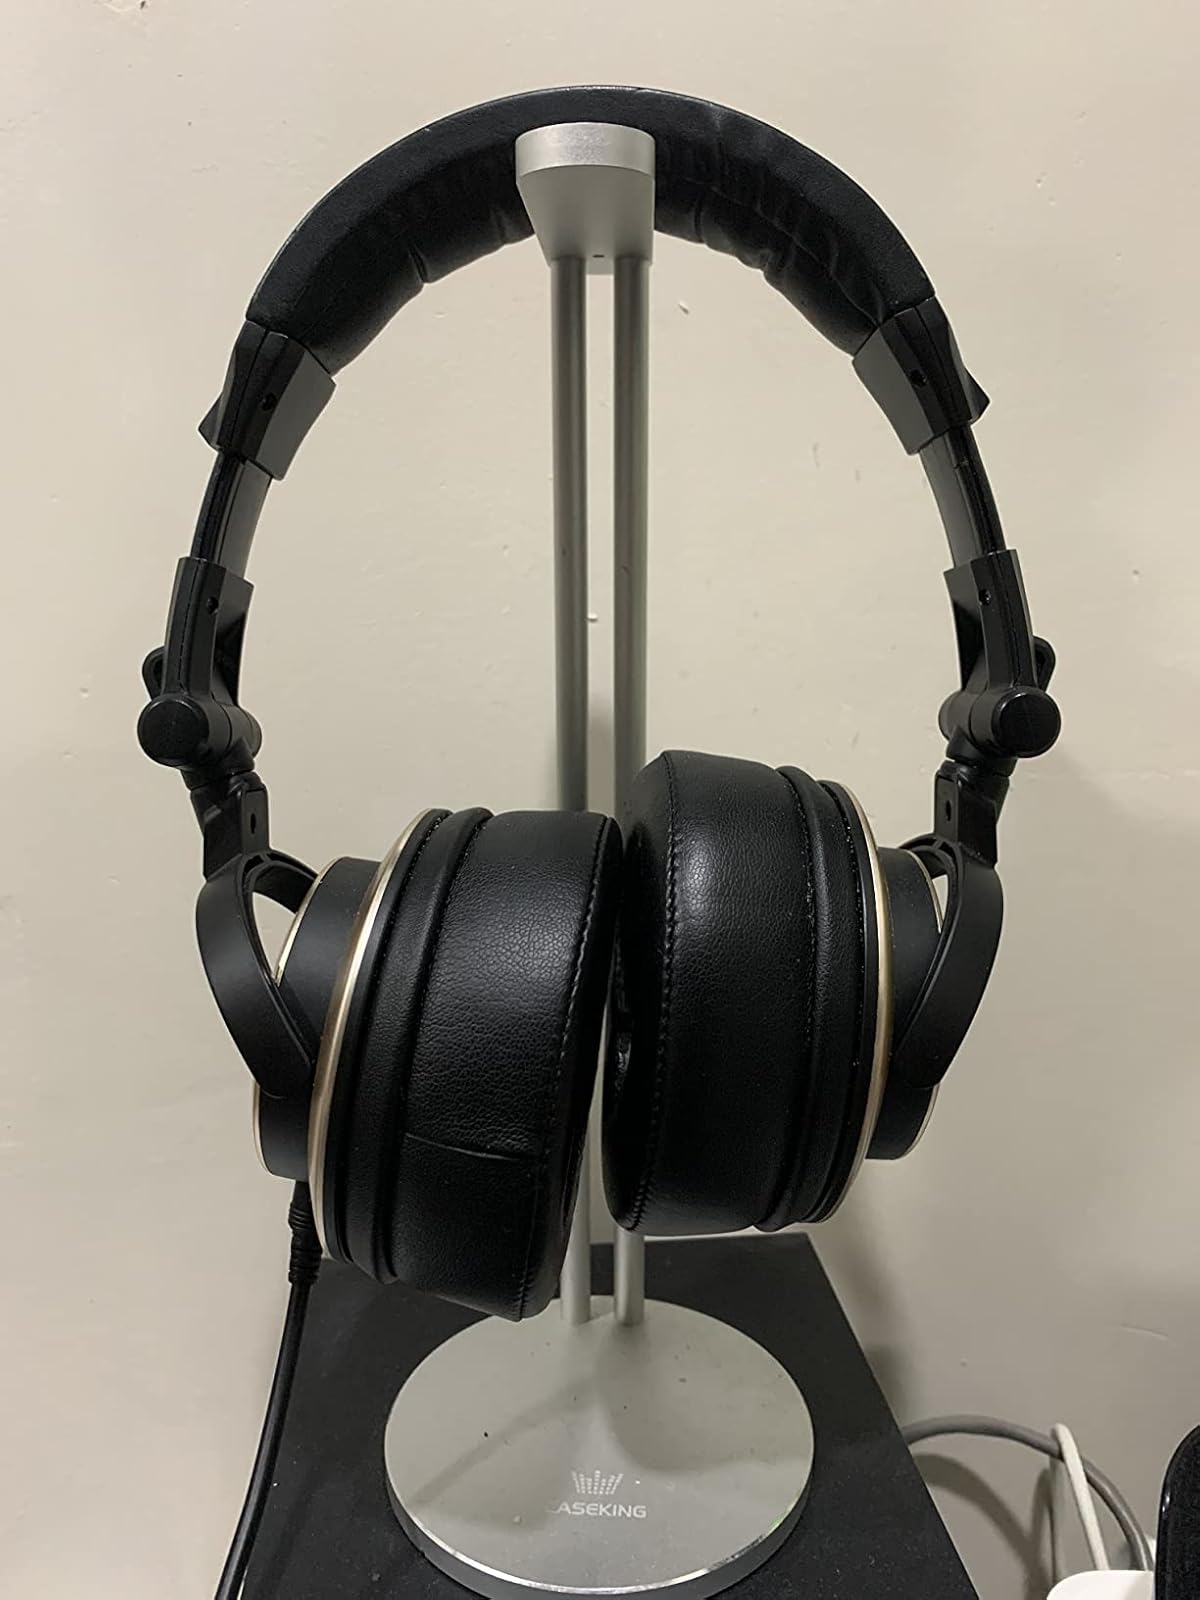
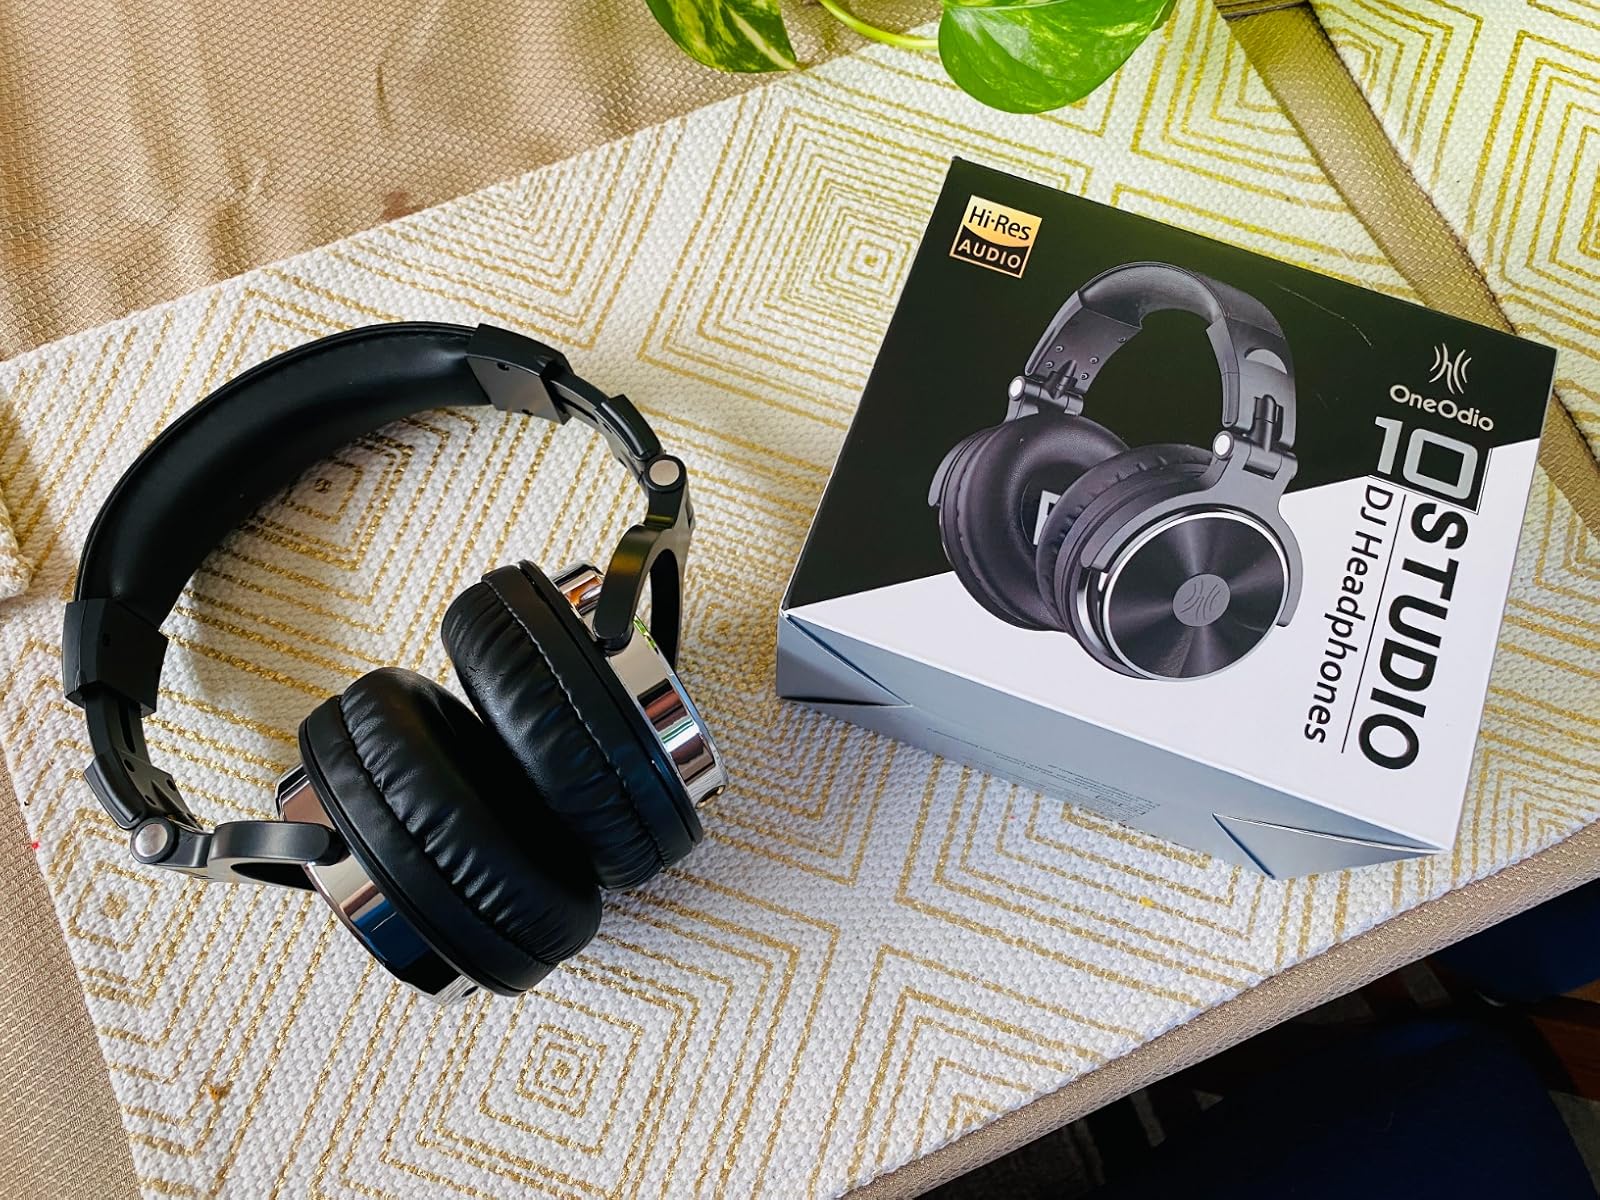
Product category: headphones
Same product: no